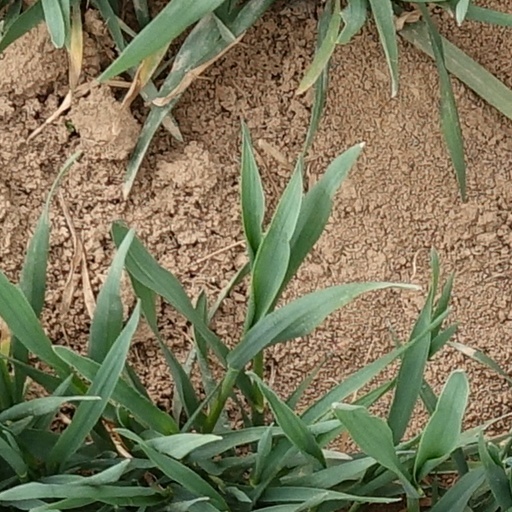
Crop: wheat